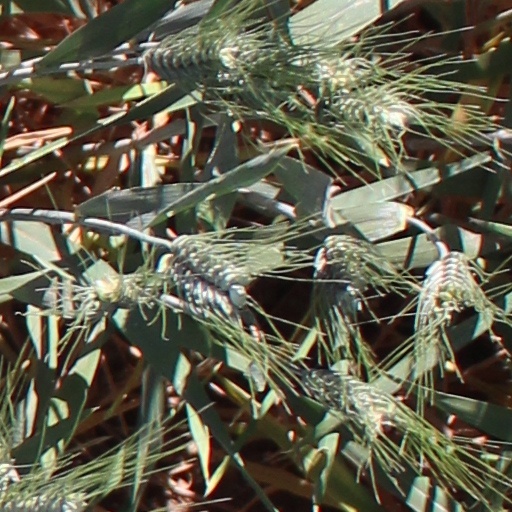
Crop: wheat